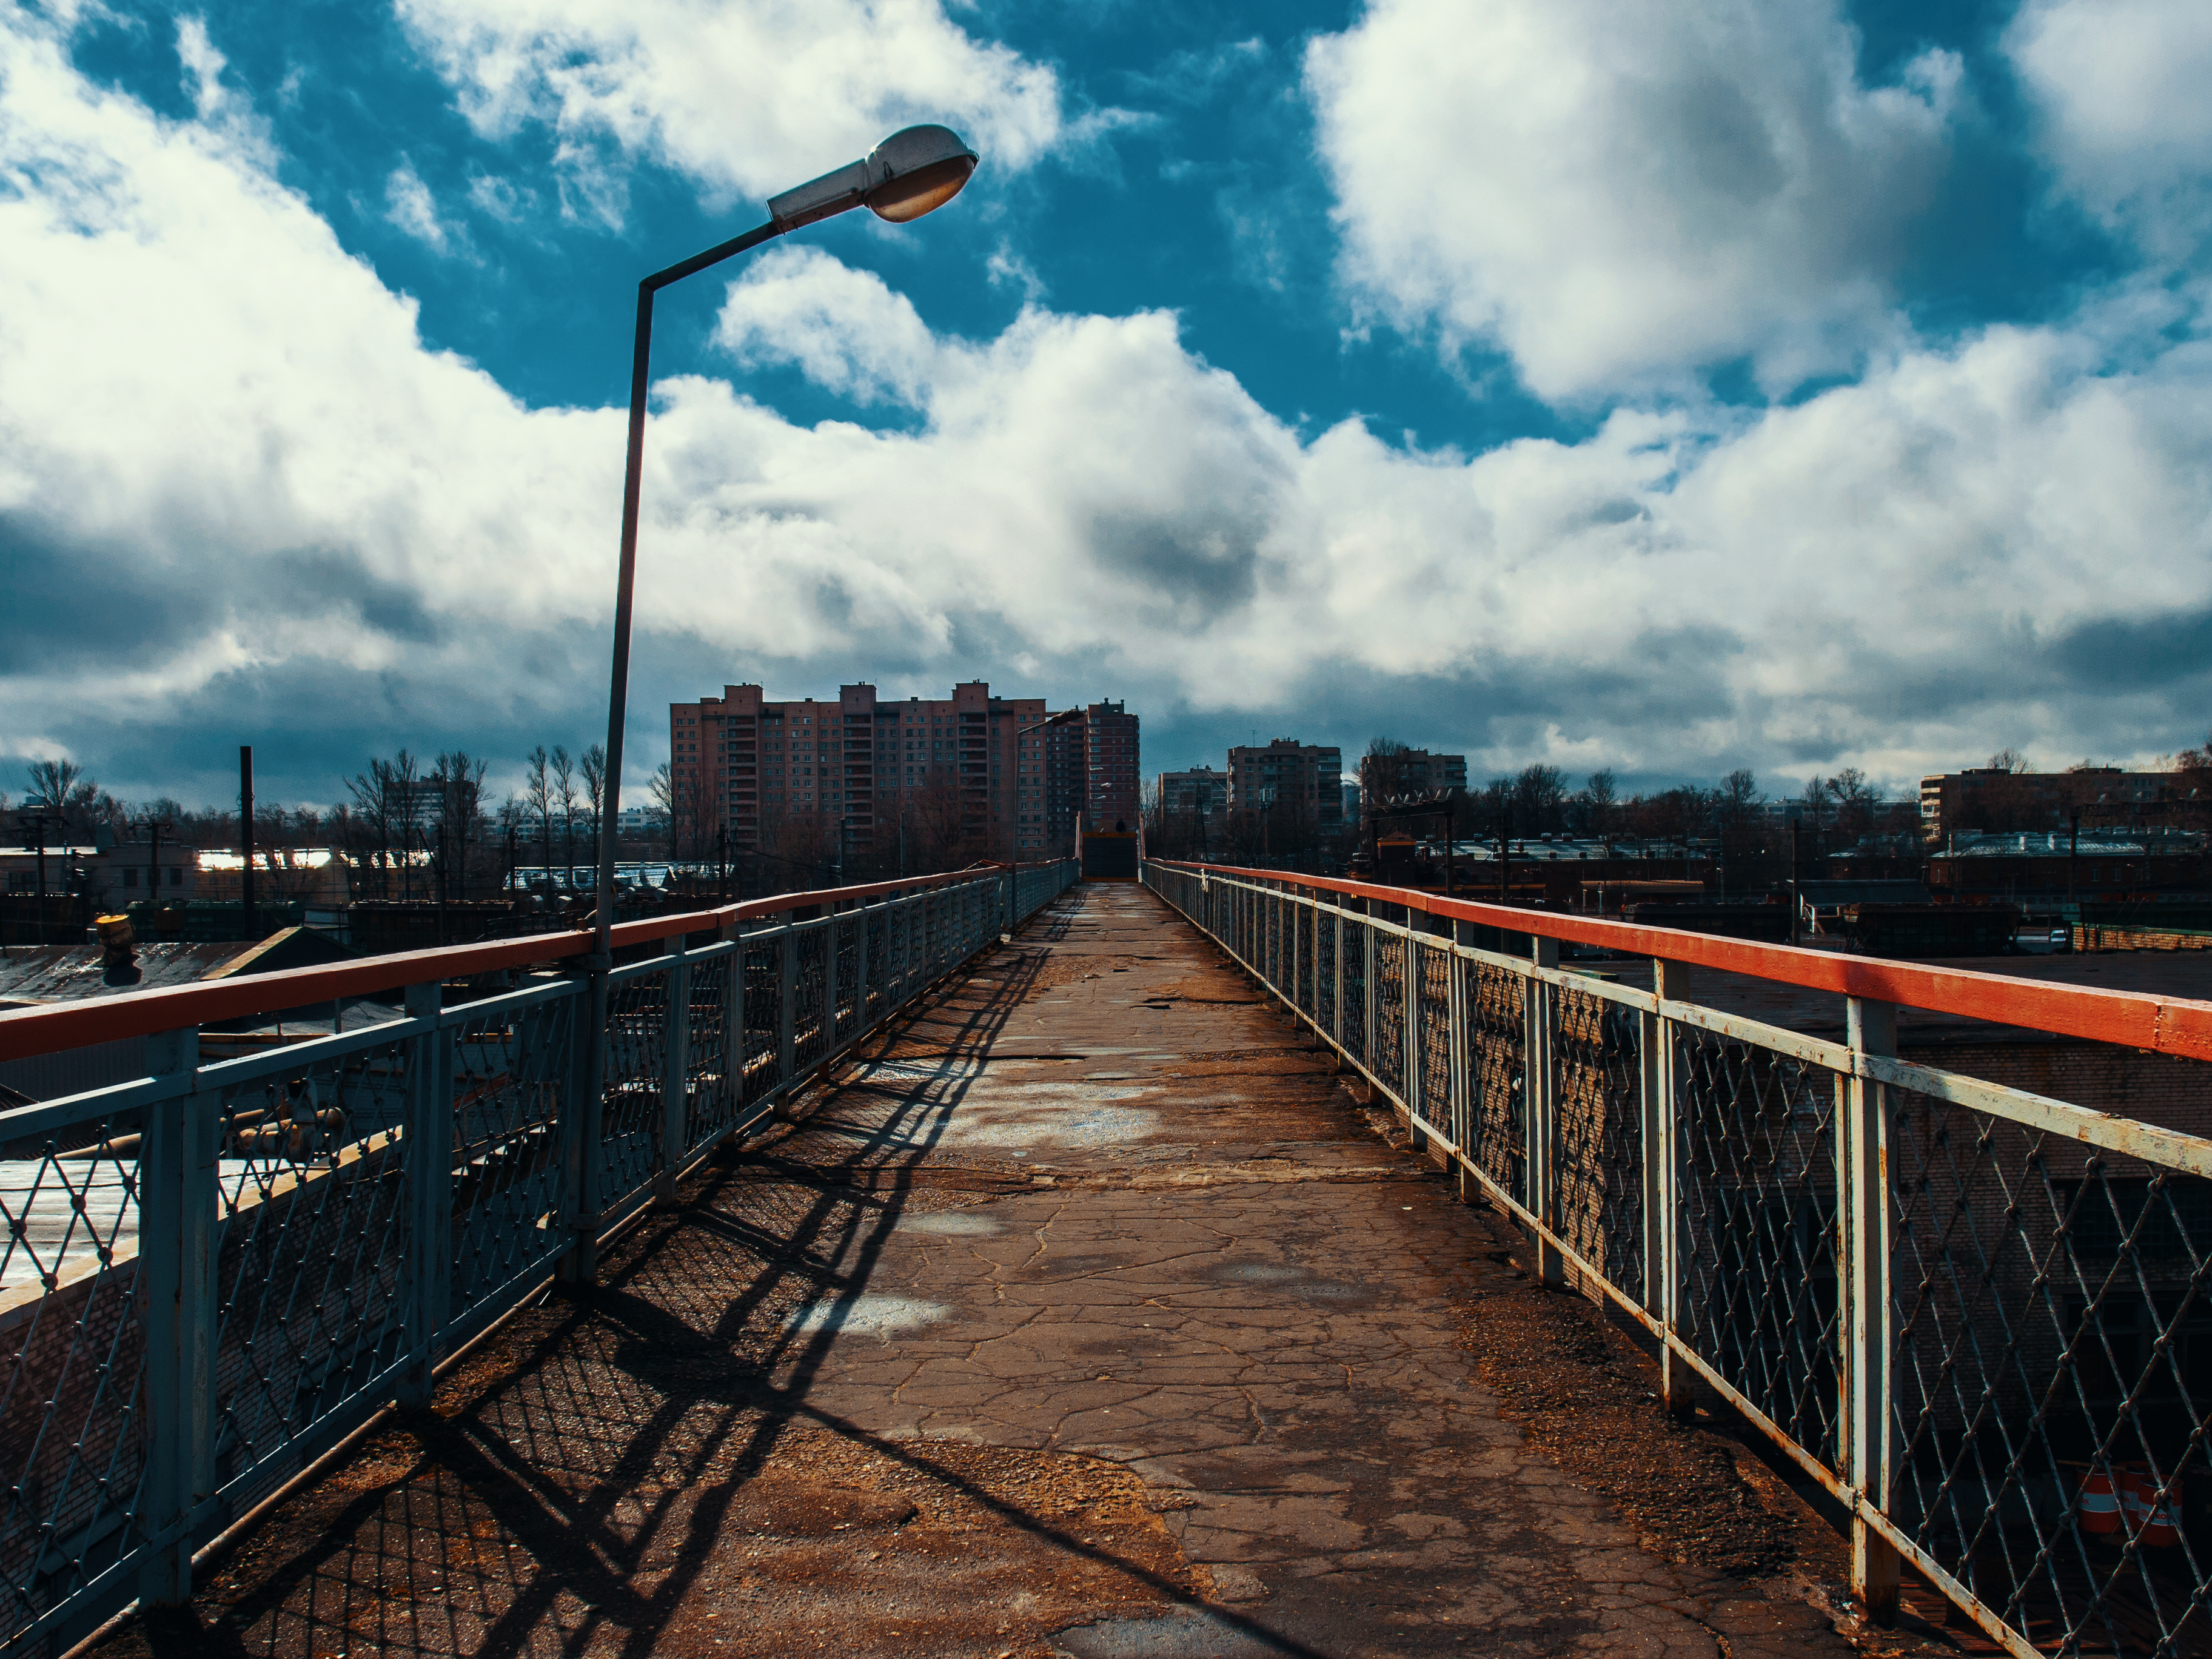
images, cloud, sky, street light, building, road surface, fence, asphalt, body of water, thoroughfare, bridge, horizon, track, road, city, cumulus, waterway, metropolitan area, tower block, urban area, overpass, fixed link, walkway, metal, landscape, handrail, nonbuilding structure, guard rail, lane, meteorological phenomenon, railway, steel, evening, cityscape, light fixture, girder bridge, symmetry, concrete bridge, street, highway, tree, public transport, dusk, transport, ocean, reflection, boardwalk, freeway, skyline, river, electricity